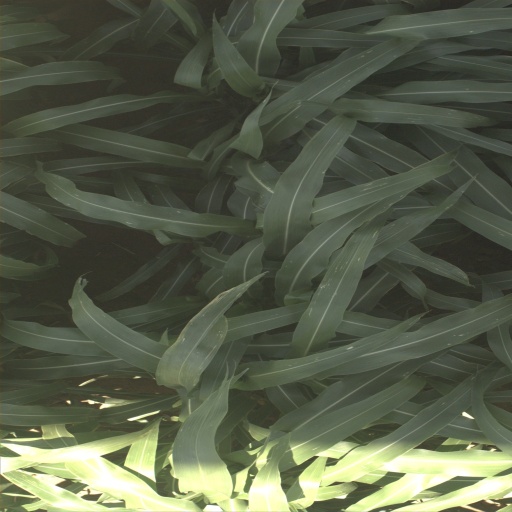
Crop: sorghum